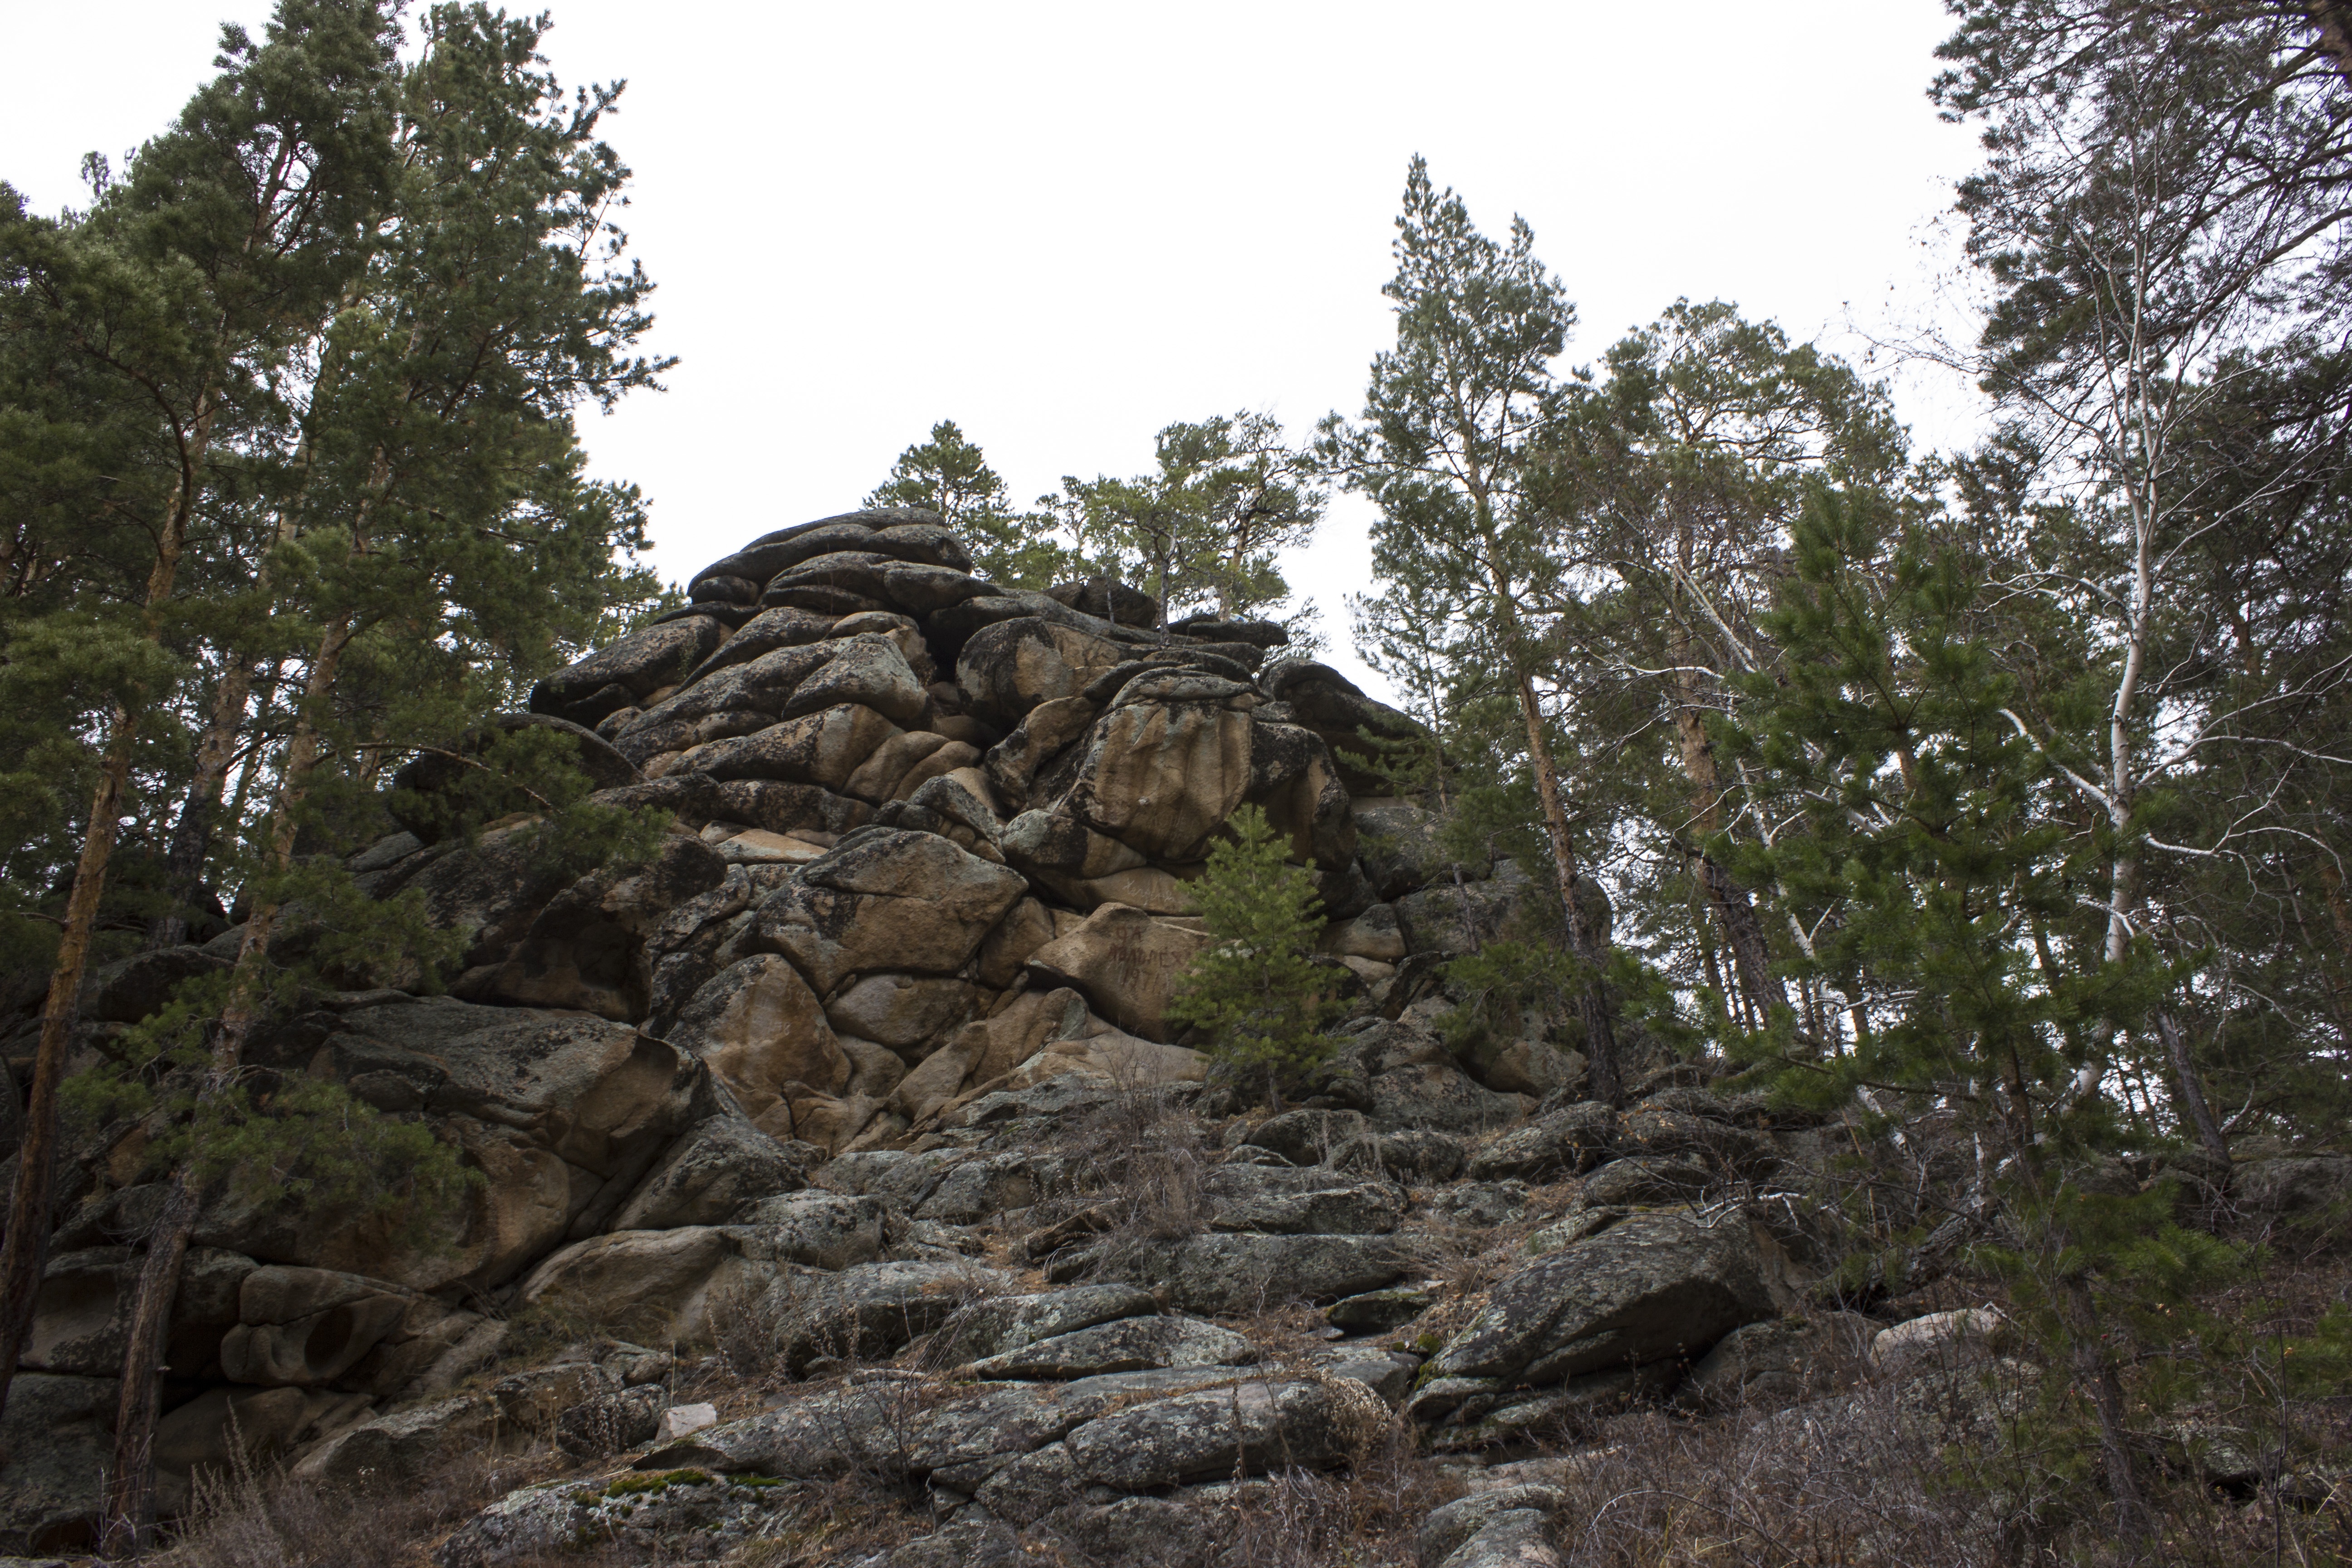
nature, forest, rock, wilderness, mountain, trail, adventure, jungle, ridge, trees, ecosystem, geological phenomenon